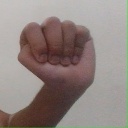
अक्षर: ठ